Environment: lab
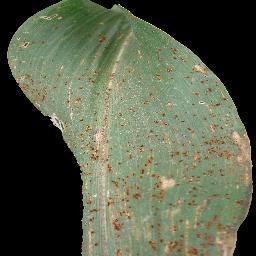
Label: common_rust